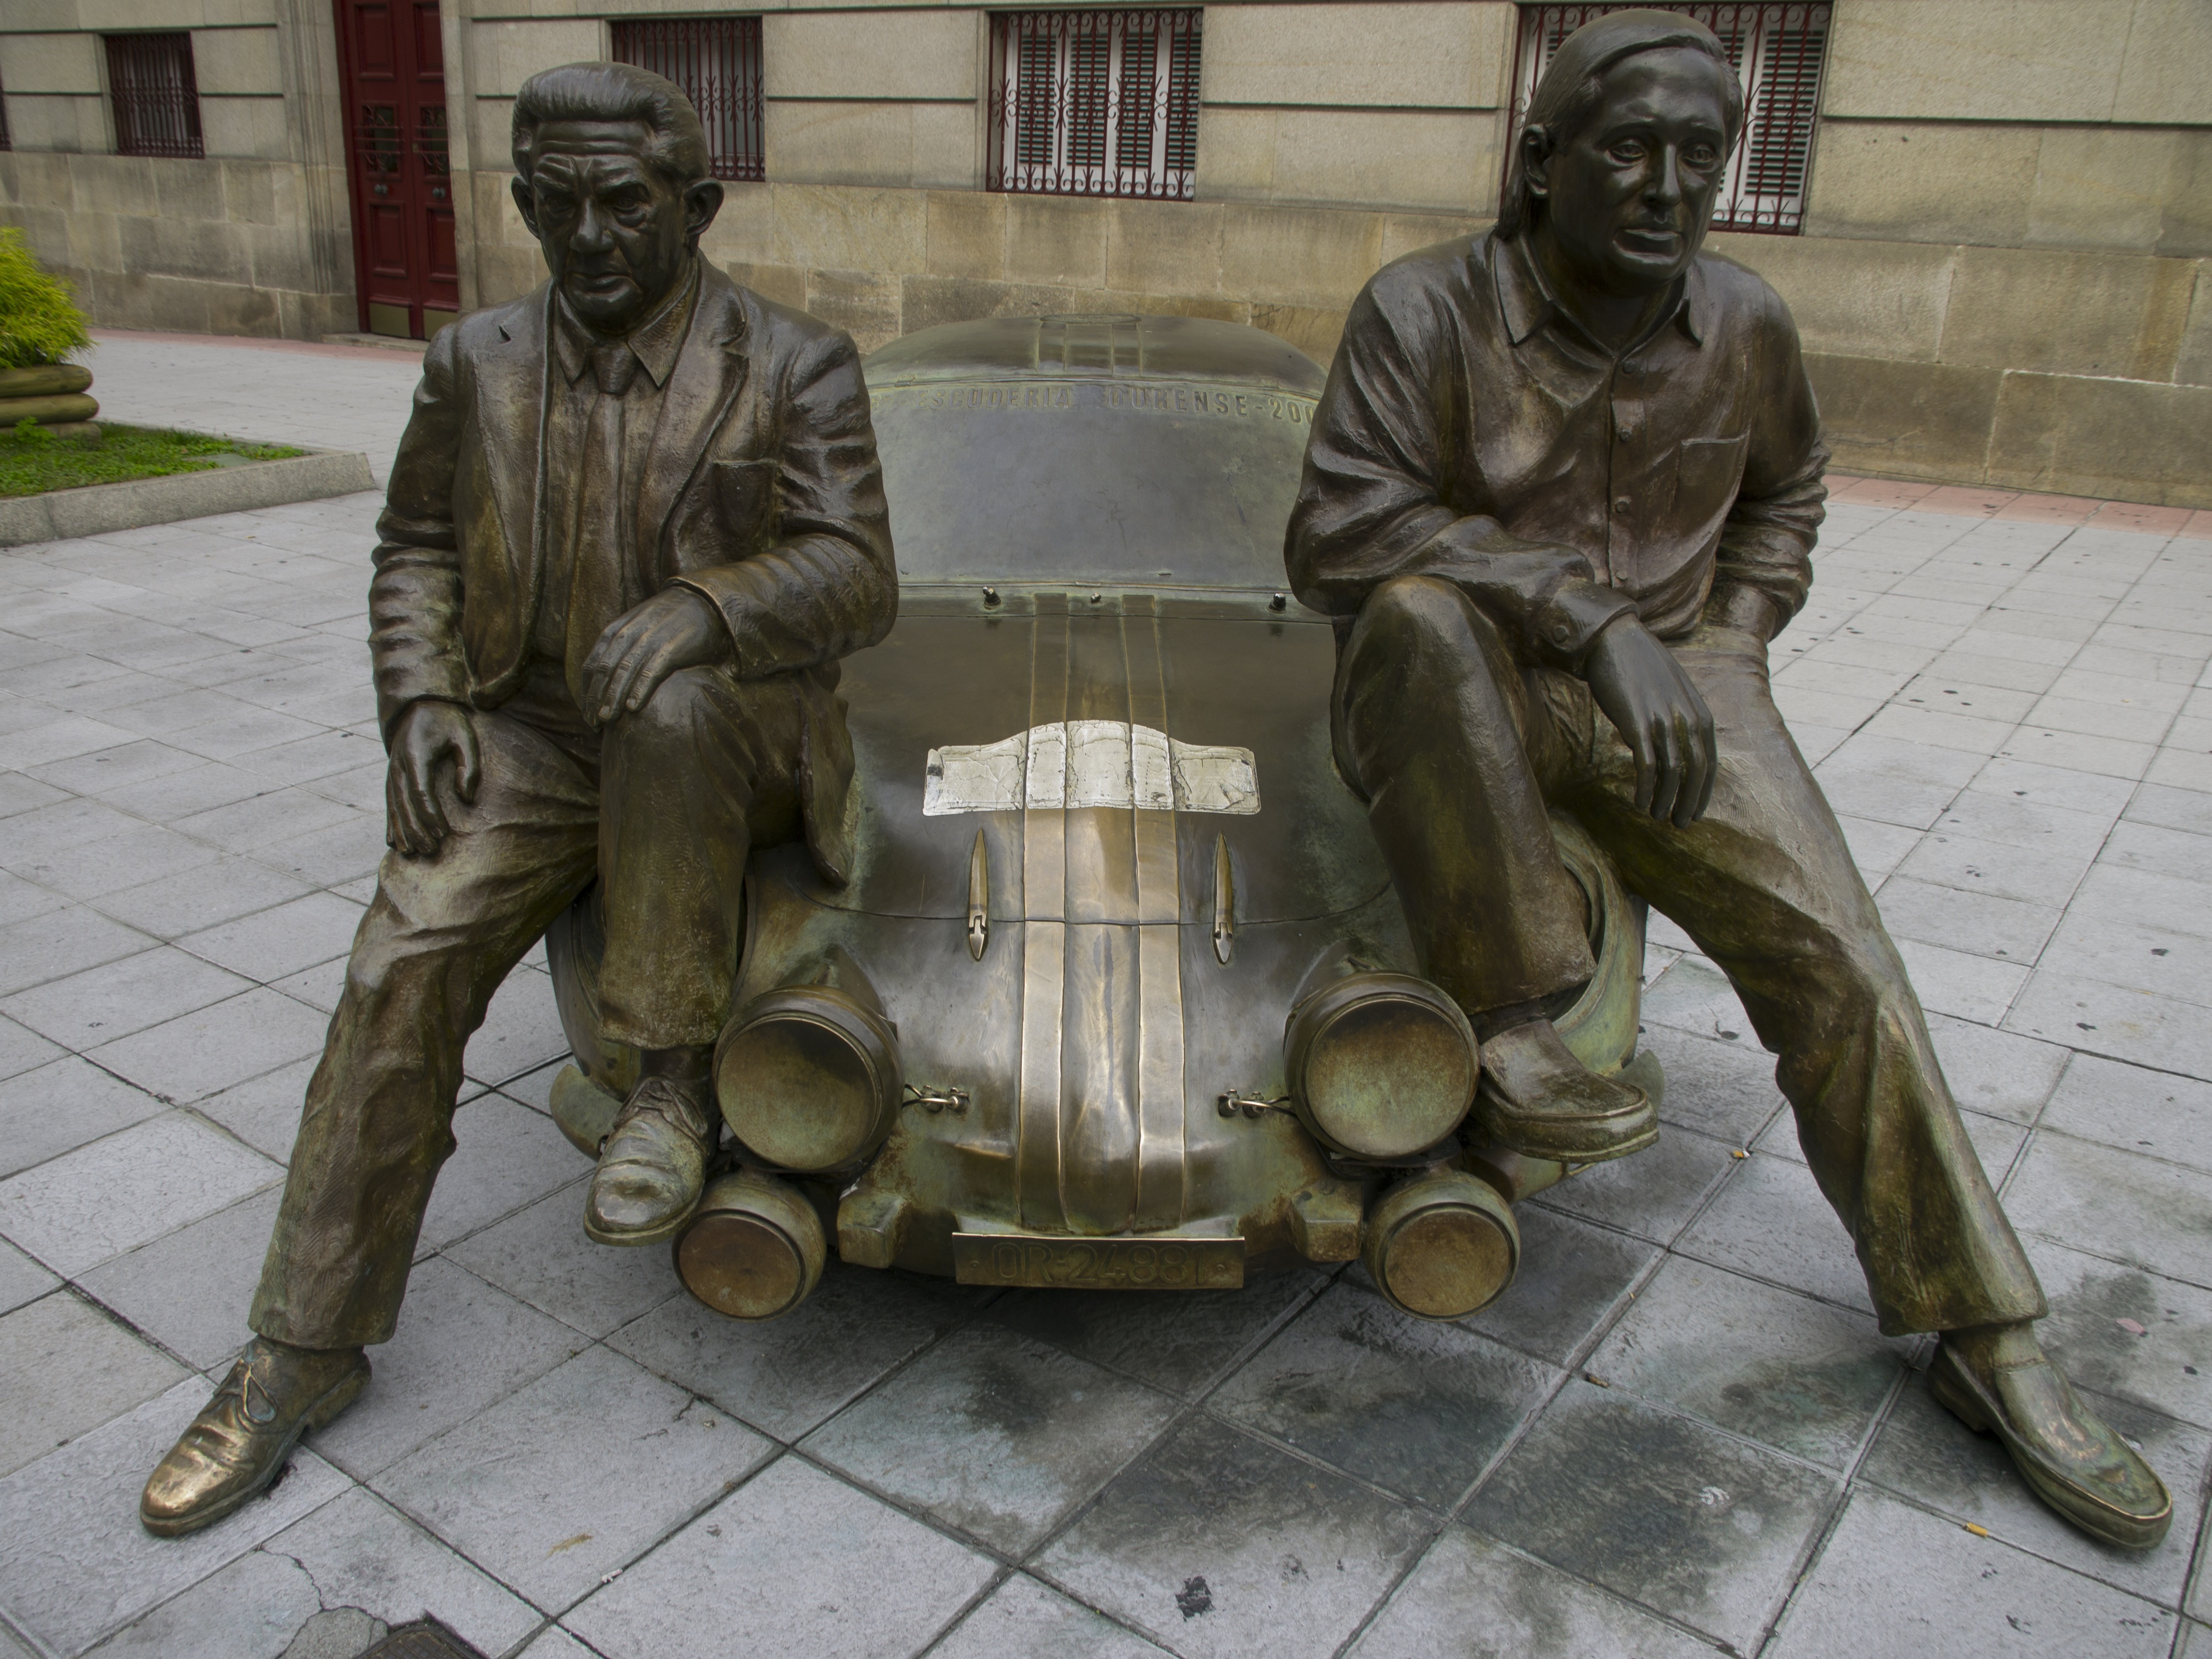
monument, statue, sculpture, art, spain, bronze, carving, renault, rally, ourense, ancient history, and revert antonio, antonio coleman, estanislao revert, alpinche, count ramon, human positions